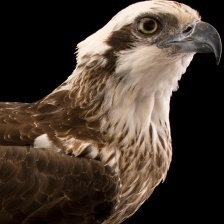
Species: OSPREY
Scientific name: PANDION HALIAETUS